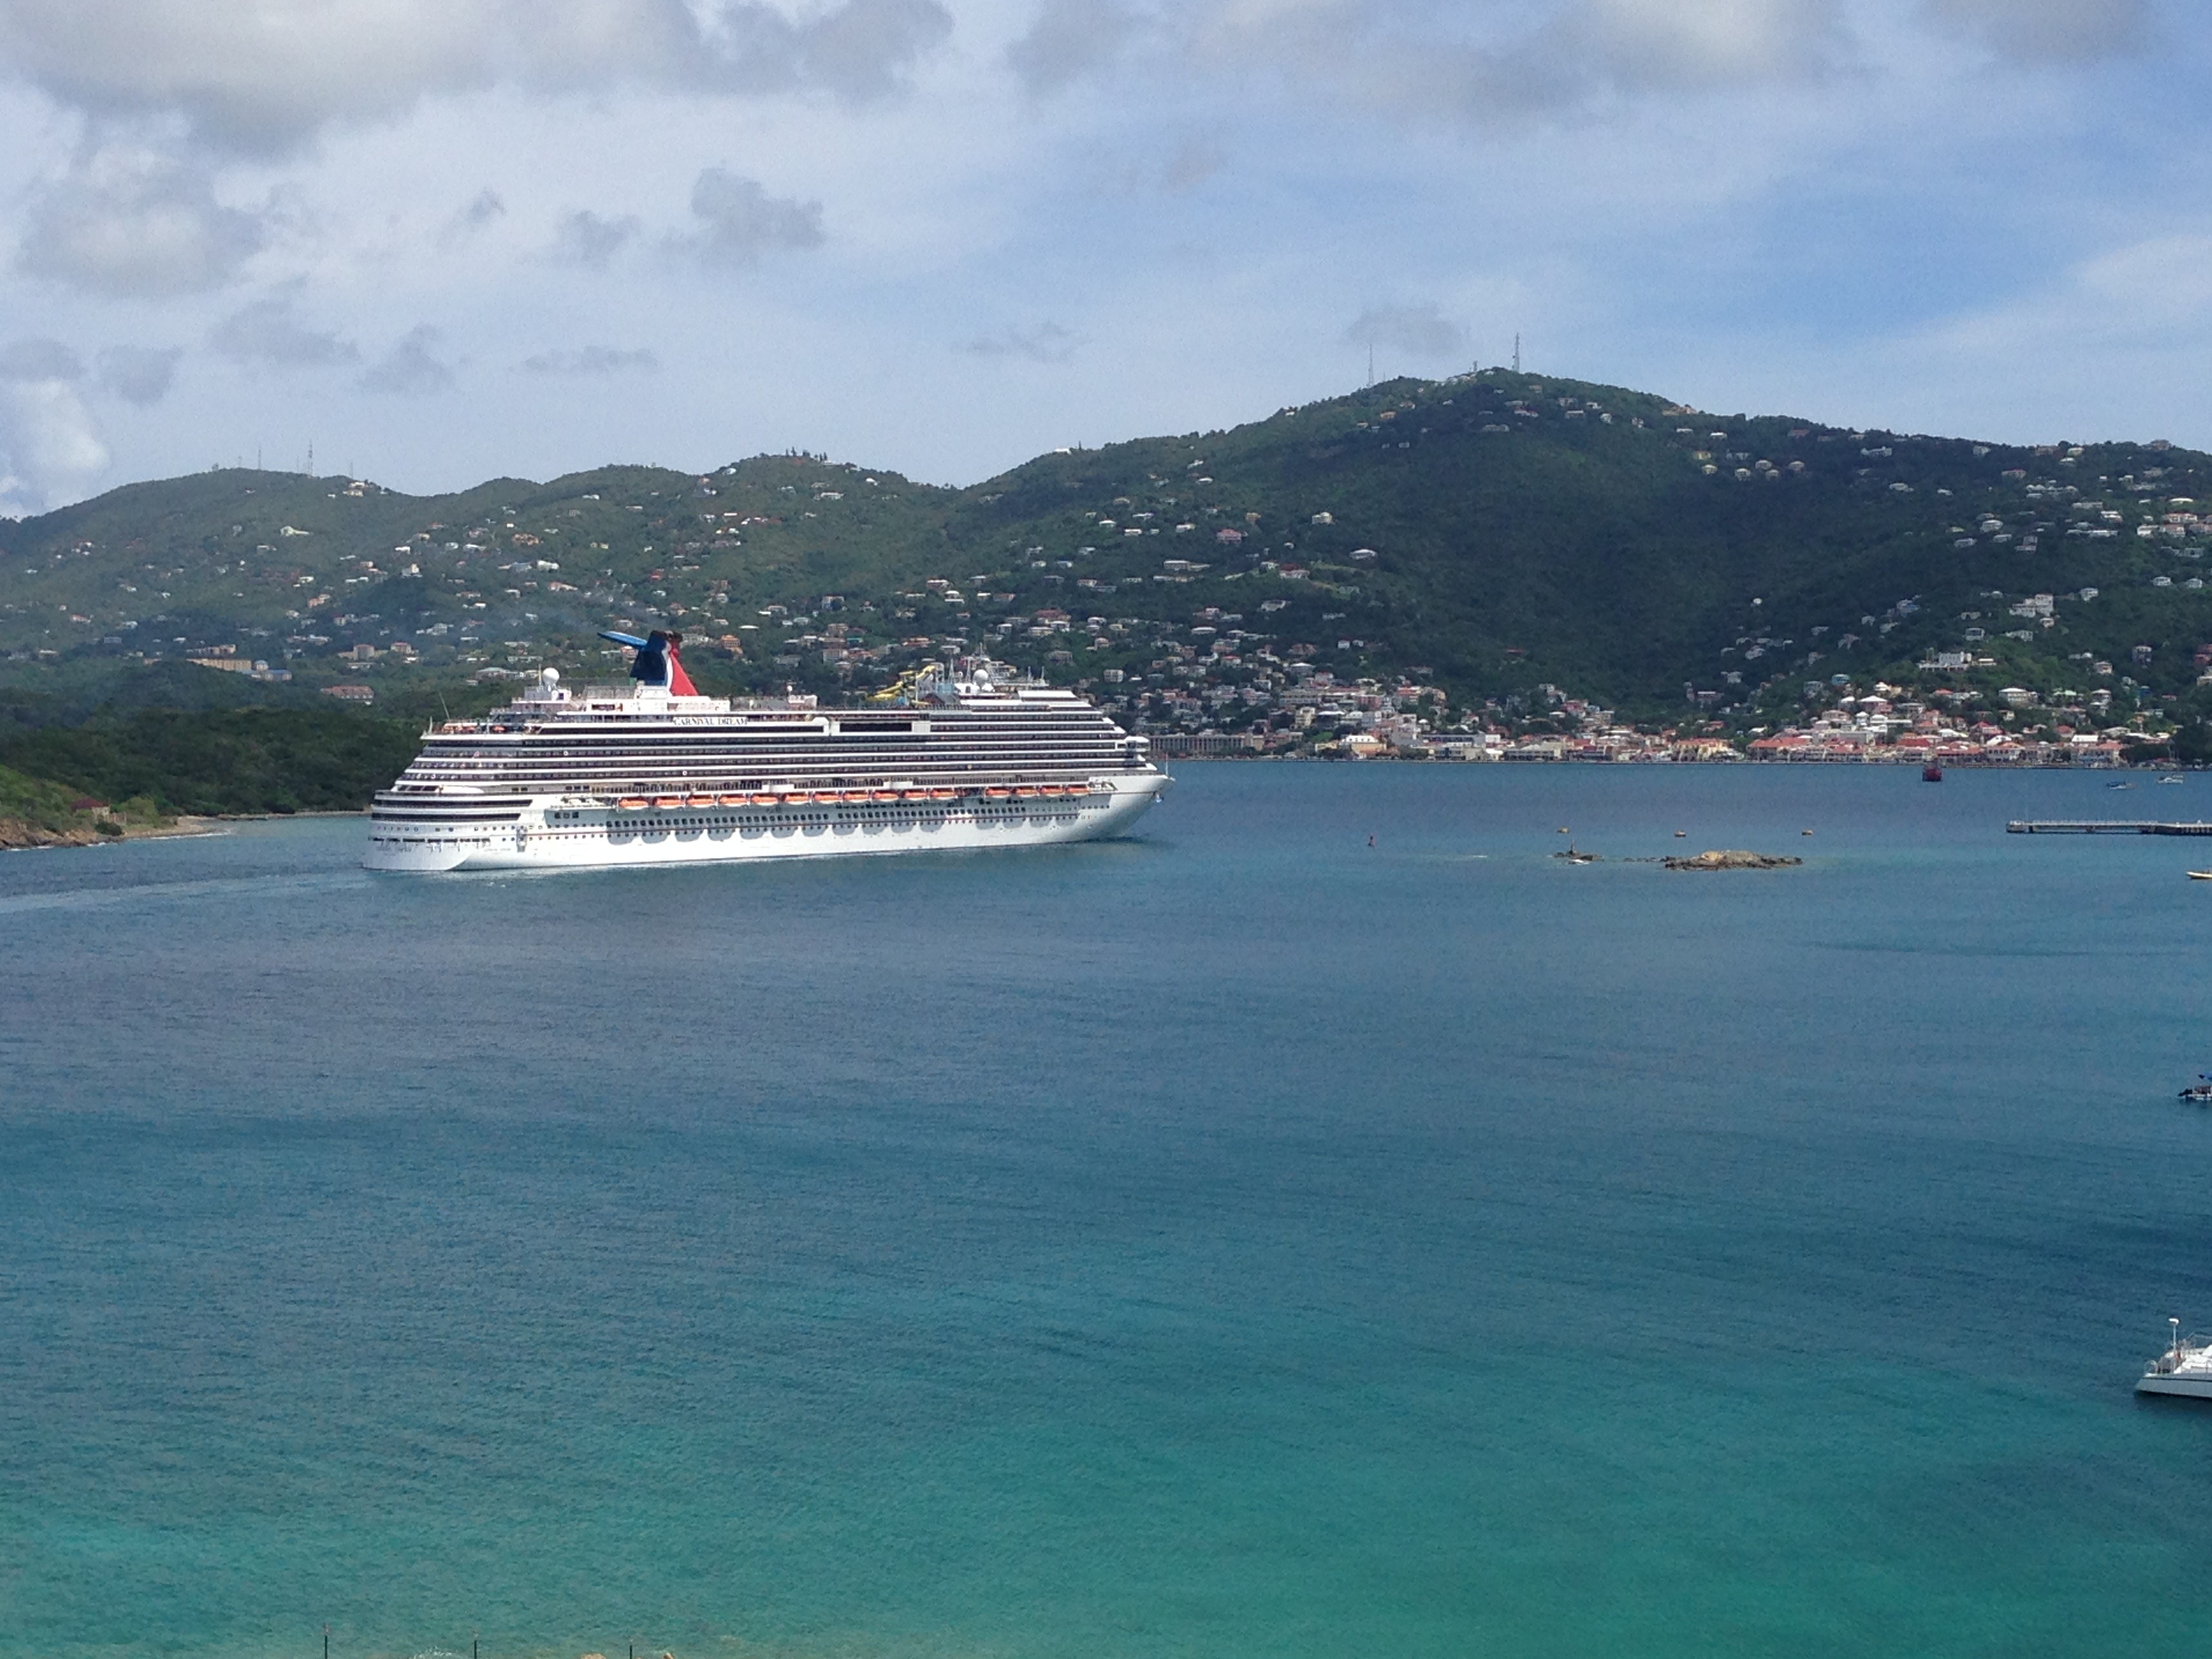
sea, coast, ocean, boat, ship, vacation, travel, vehicle, bay, cruise, ferry, boating, caribbean, watercraft, cruise ship, passenger ship